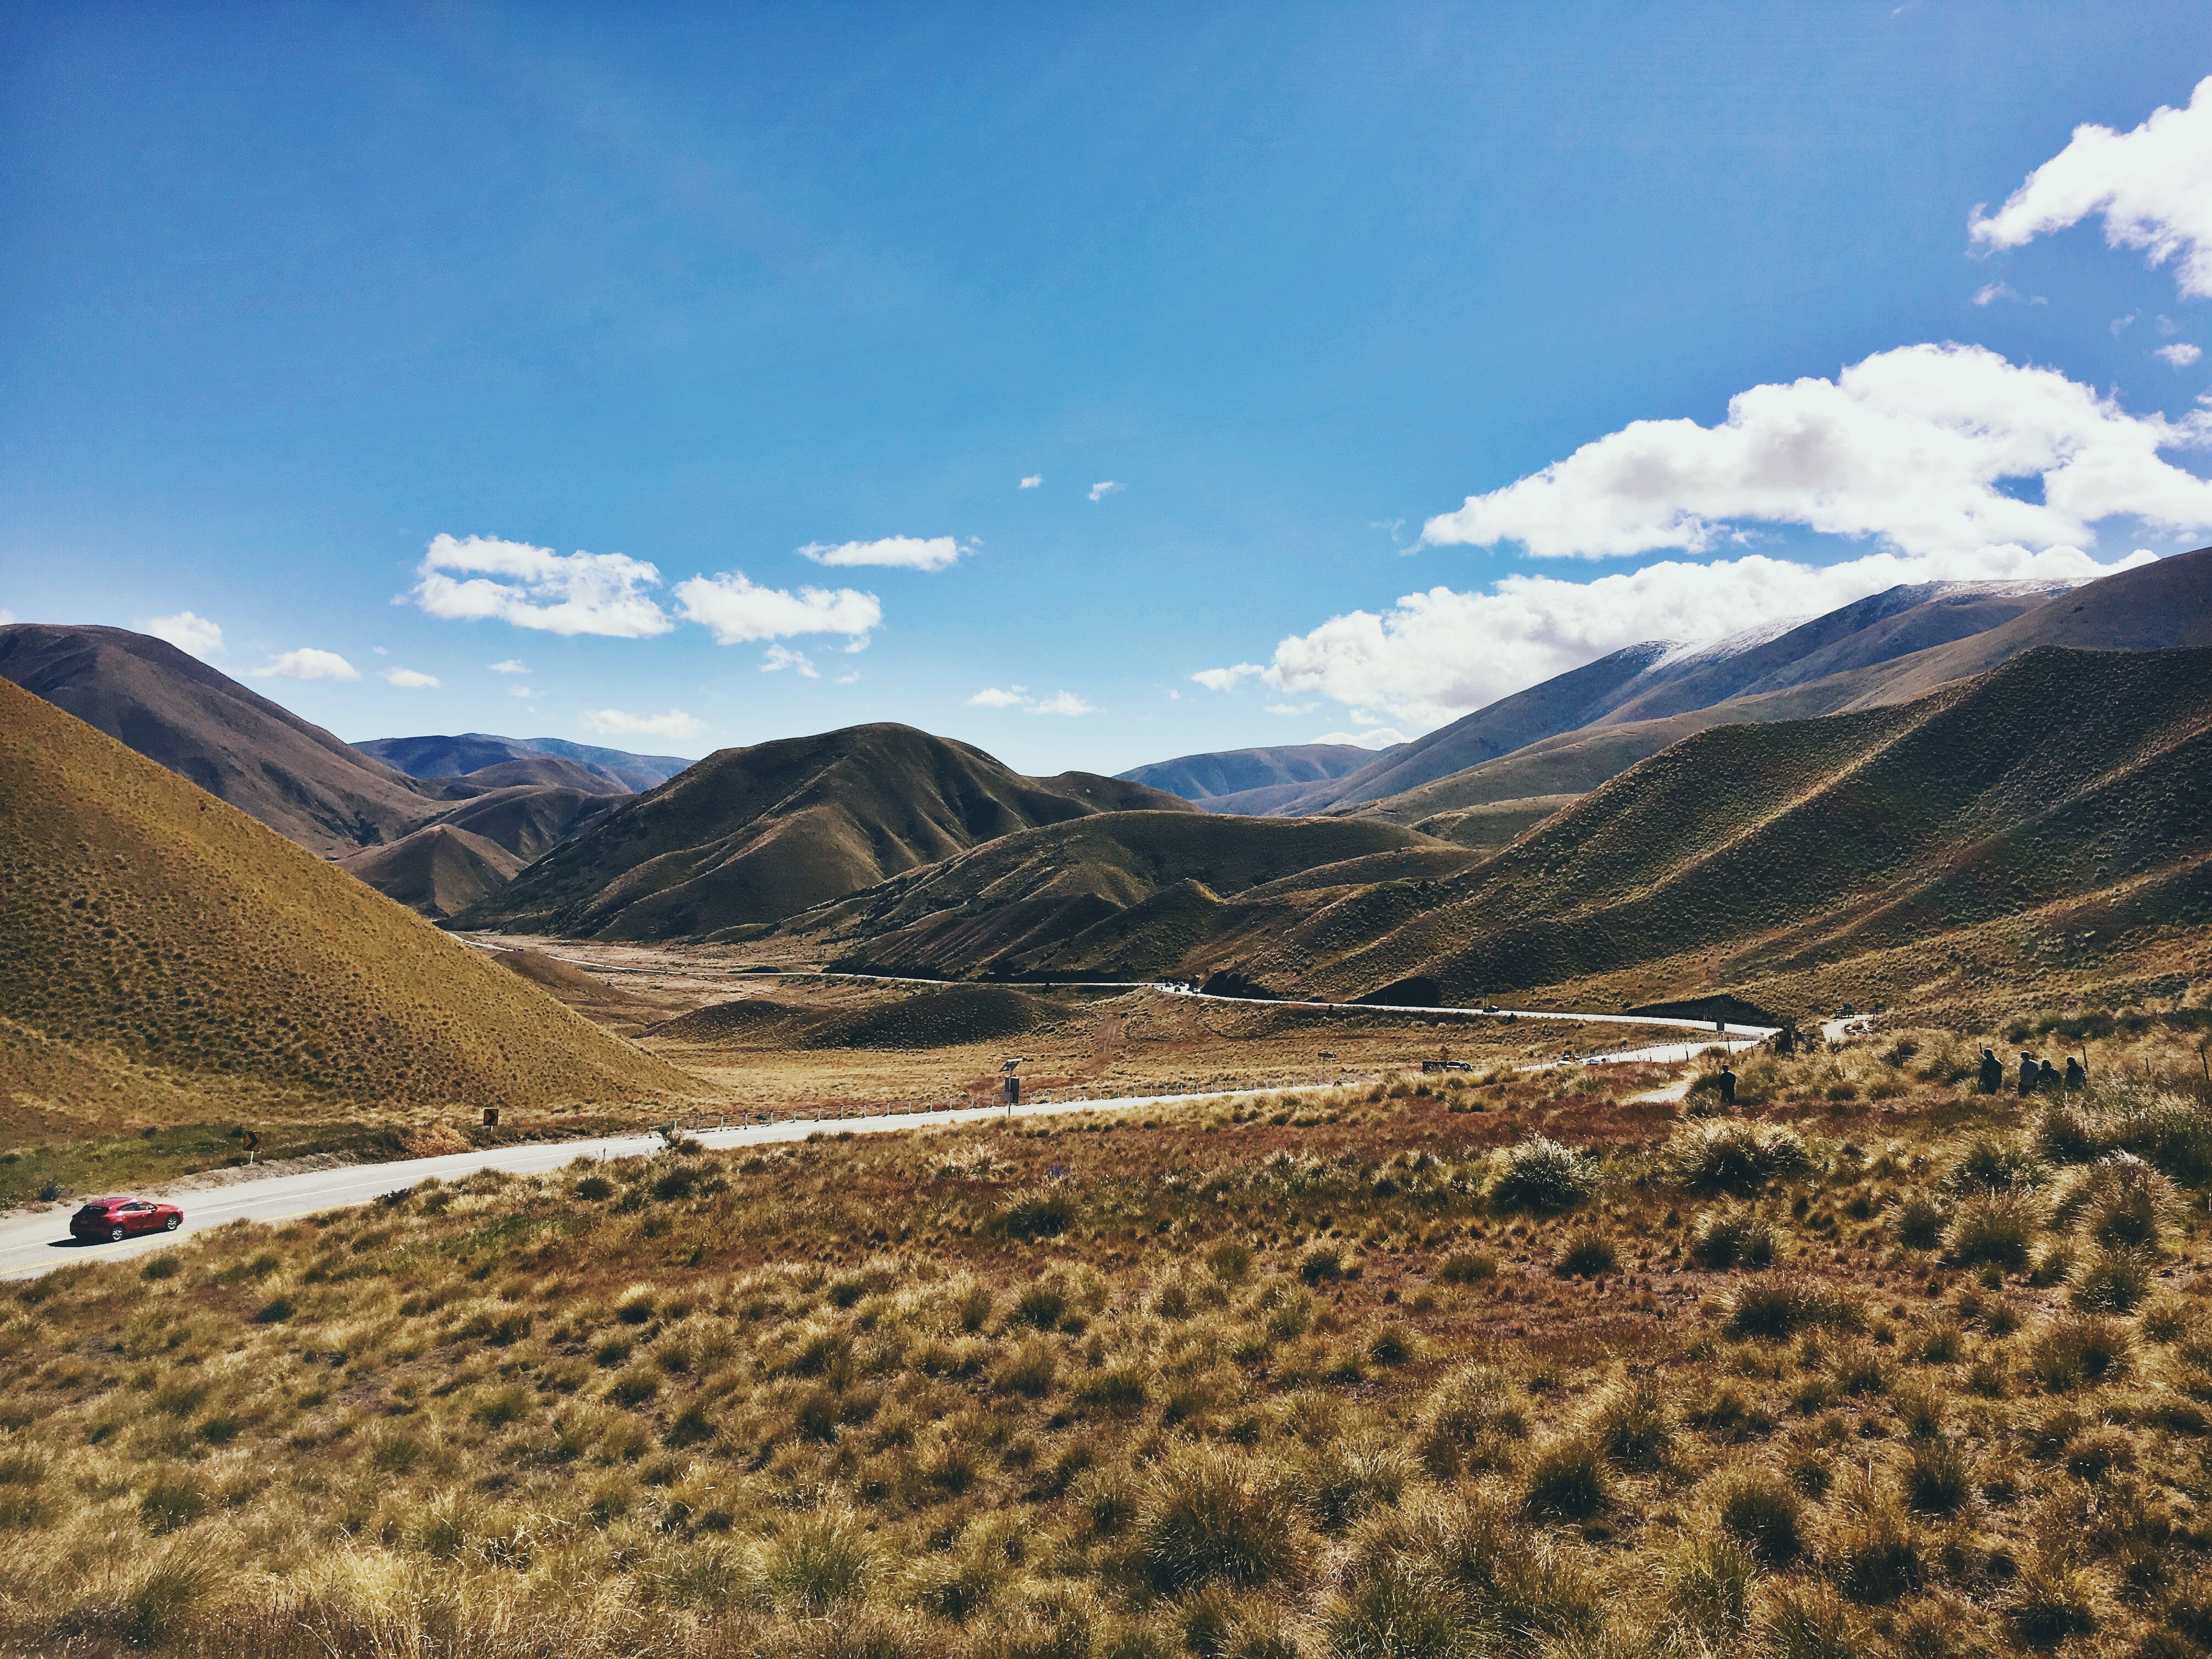
landscape, wilderness, mountain, cloud, road, car, field, hill, lake, driving, valley, mountain range, drive, plain, blue sky, grassland, plateau, fell, loch, ecosystem, rural area, landform, mountain pass, natural environment, geographical feature, mountainous landforms